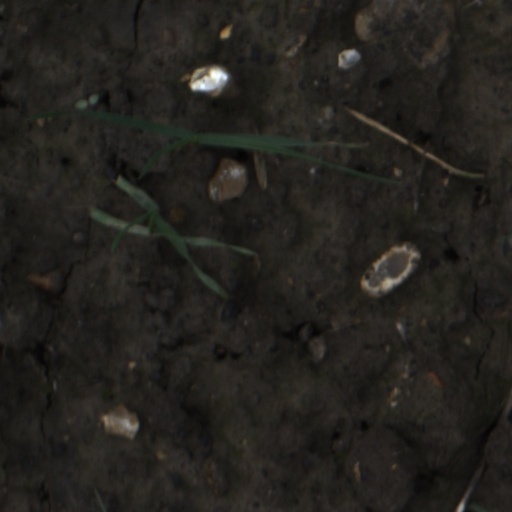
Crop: wheat